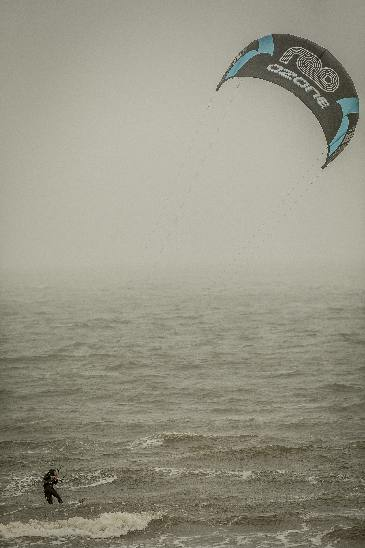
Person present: No